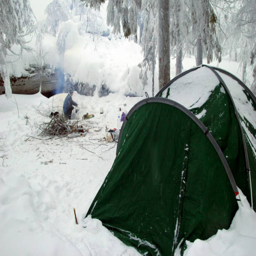
green tent on a campsite in a winter forest near to mountains